Jean-Luc Ponty

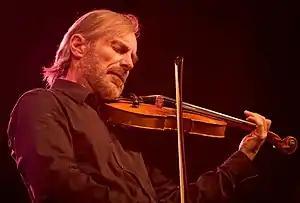
Jean-Luc Ponty at the Nice Jazz Festival in 2008

Jean-Luc Ponty (born 29 September 1942) is a French jazz and jazz fusion violinist and composer. He is considered a pioneer of jazz-rock, particularly for his use of the electric violin starting in the 1970s. He rose to prominence for his collaborations with popular musical artists Frank Zappa and Elton John. In addition to his solo work, he has performed with symphony orchestras in France, the United States, Canada, and Japan.